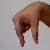
The image shows a hand gesture representing the letter 'Q' in Indian Sign Language.